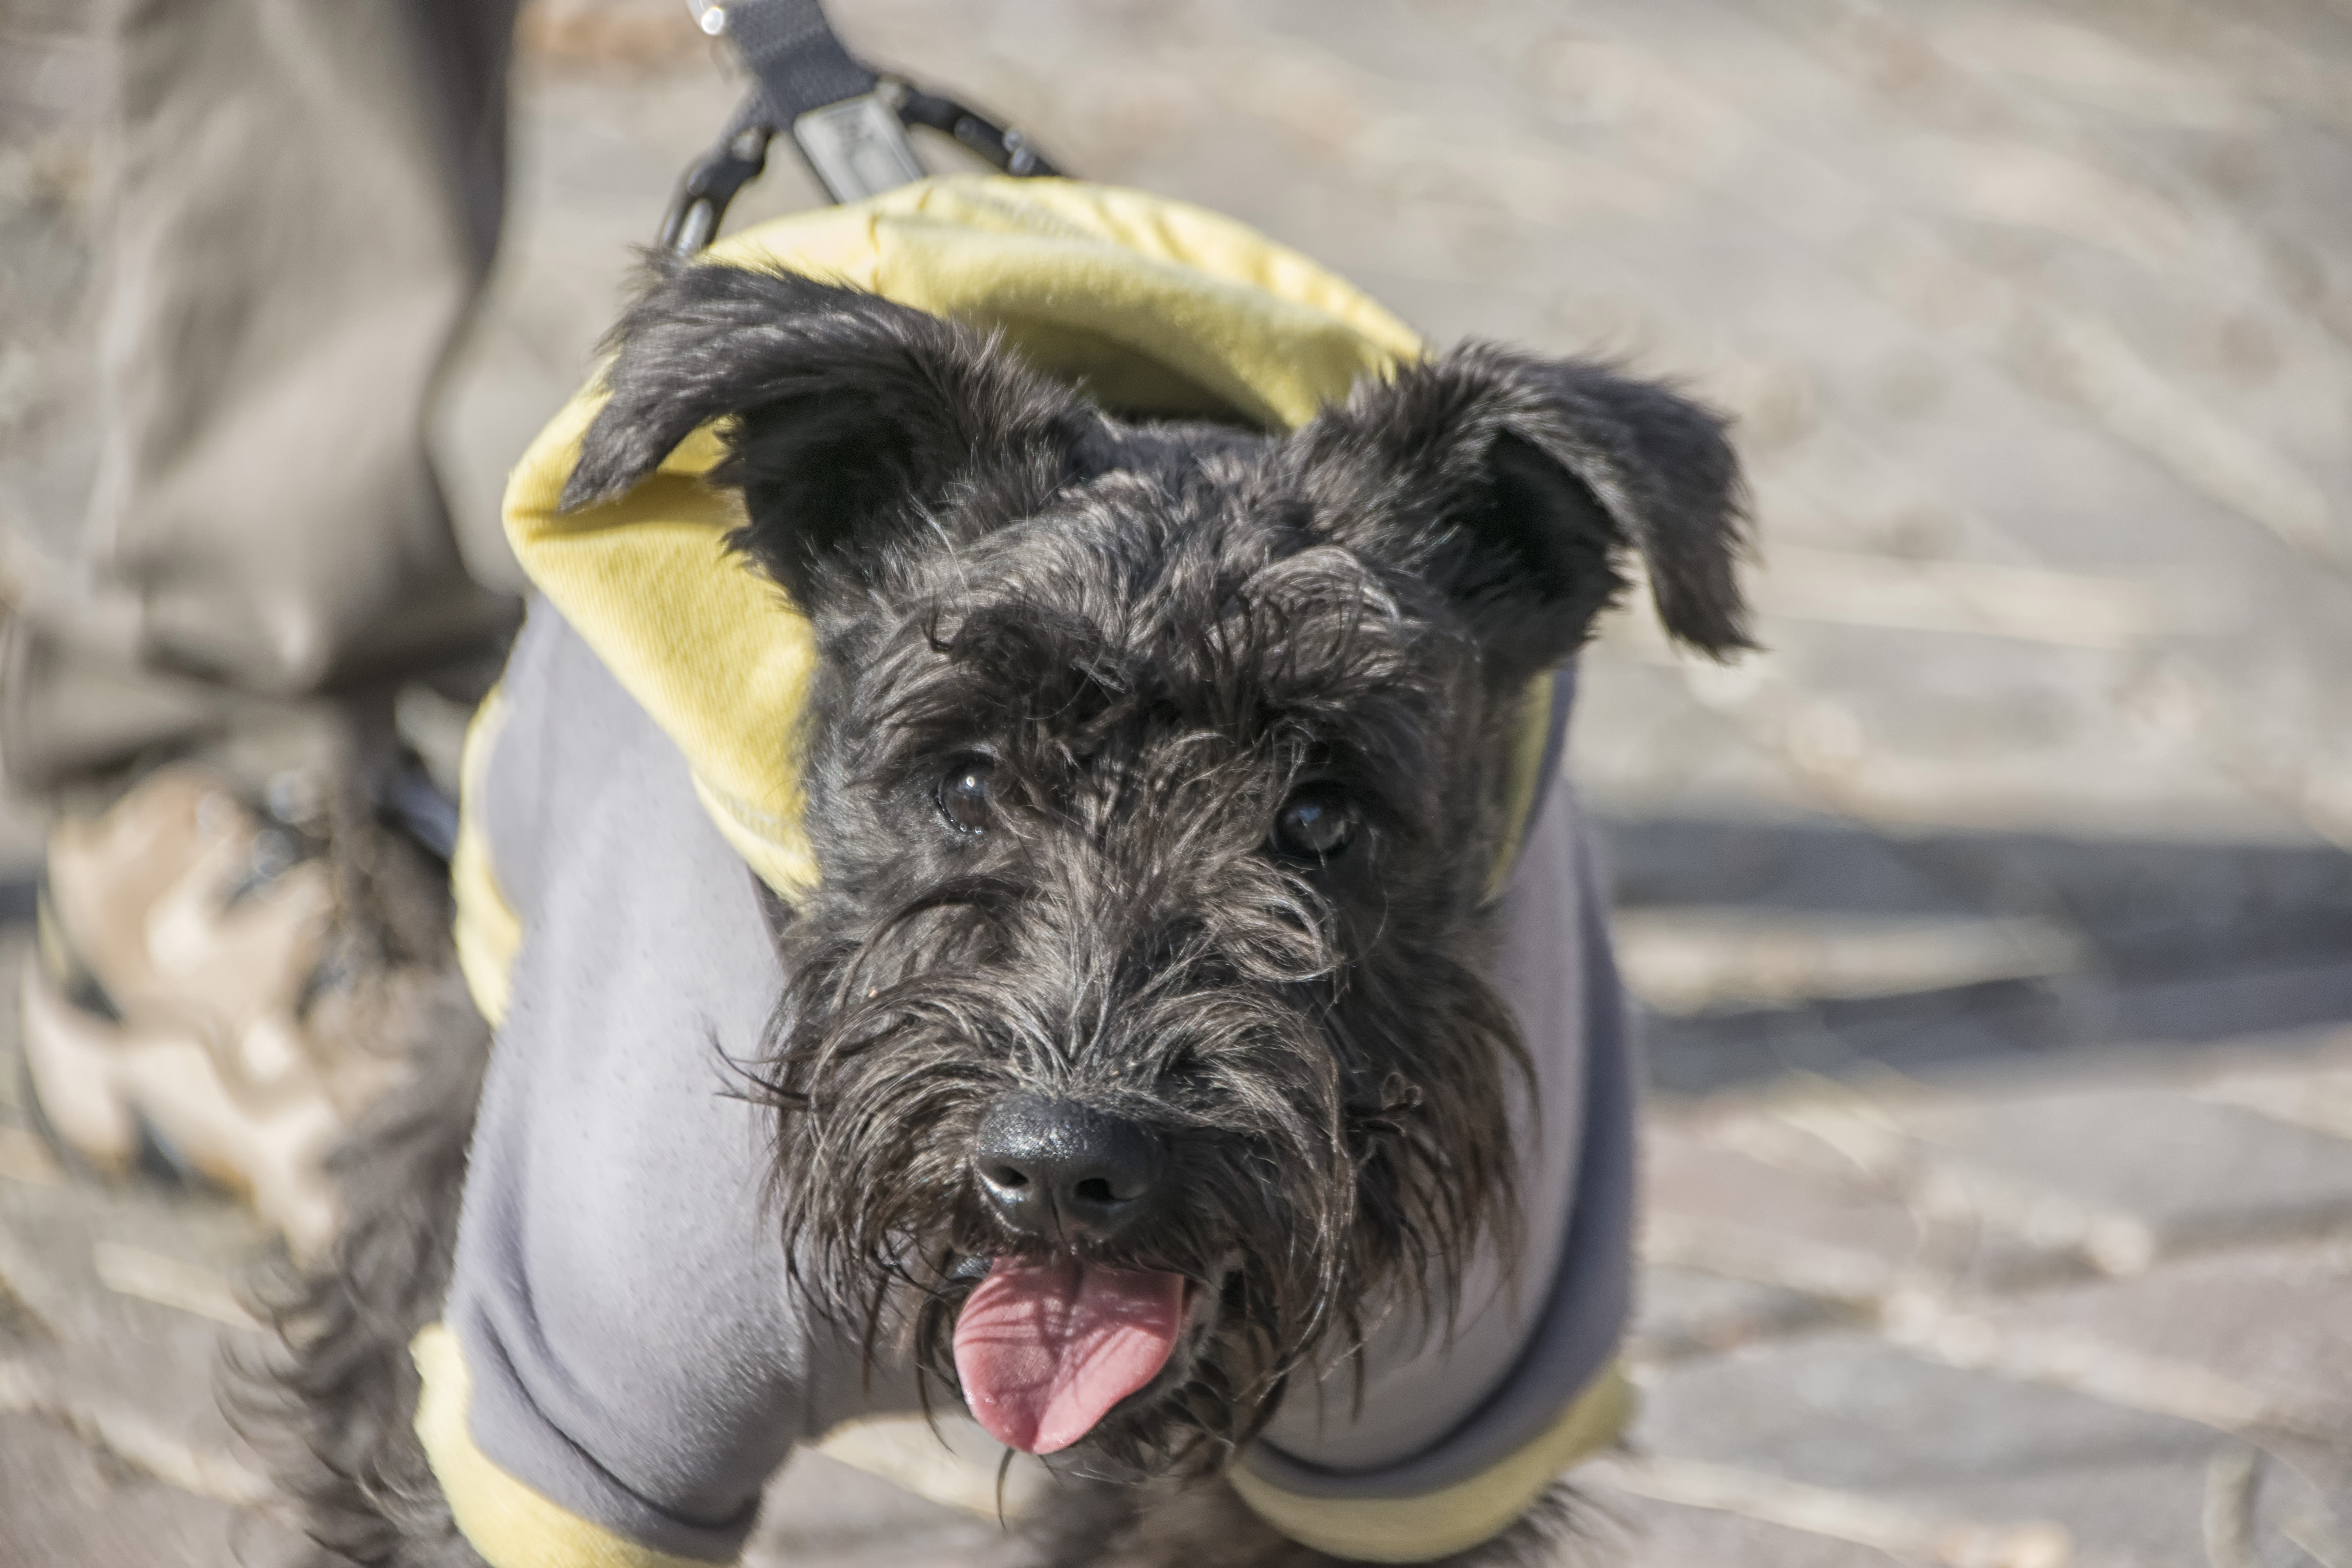
dog, mammal, chien, canada, vertebrate, quebec, schnauzer, miniature schnauzer, terrier, sherbrooke, cairn terrier, dog like mammal, glen of imaal terrier, dog crossbreeds